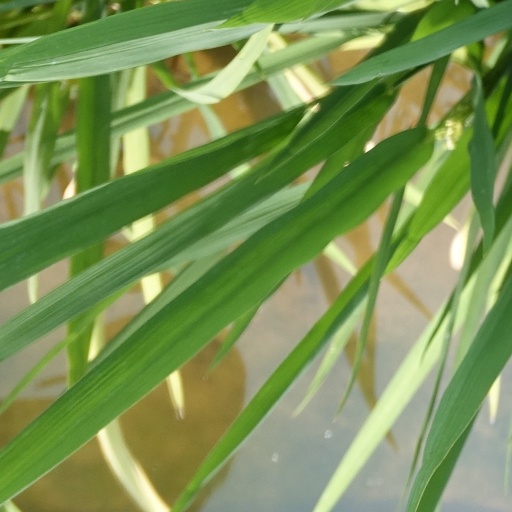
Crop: rice